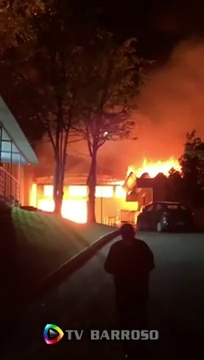
Fire: yes
Smoke: yes